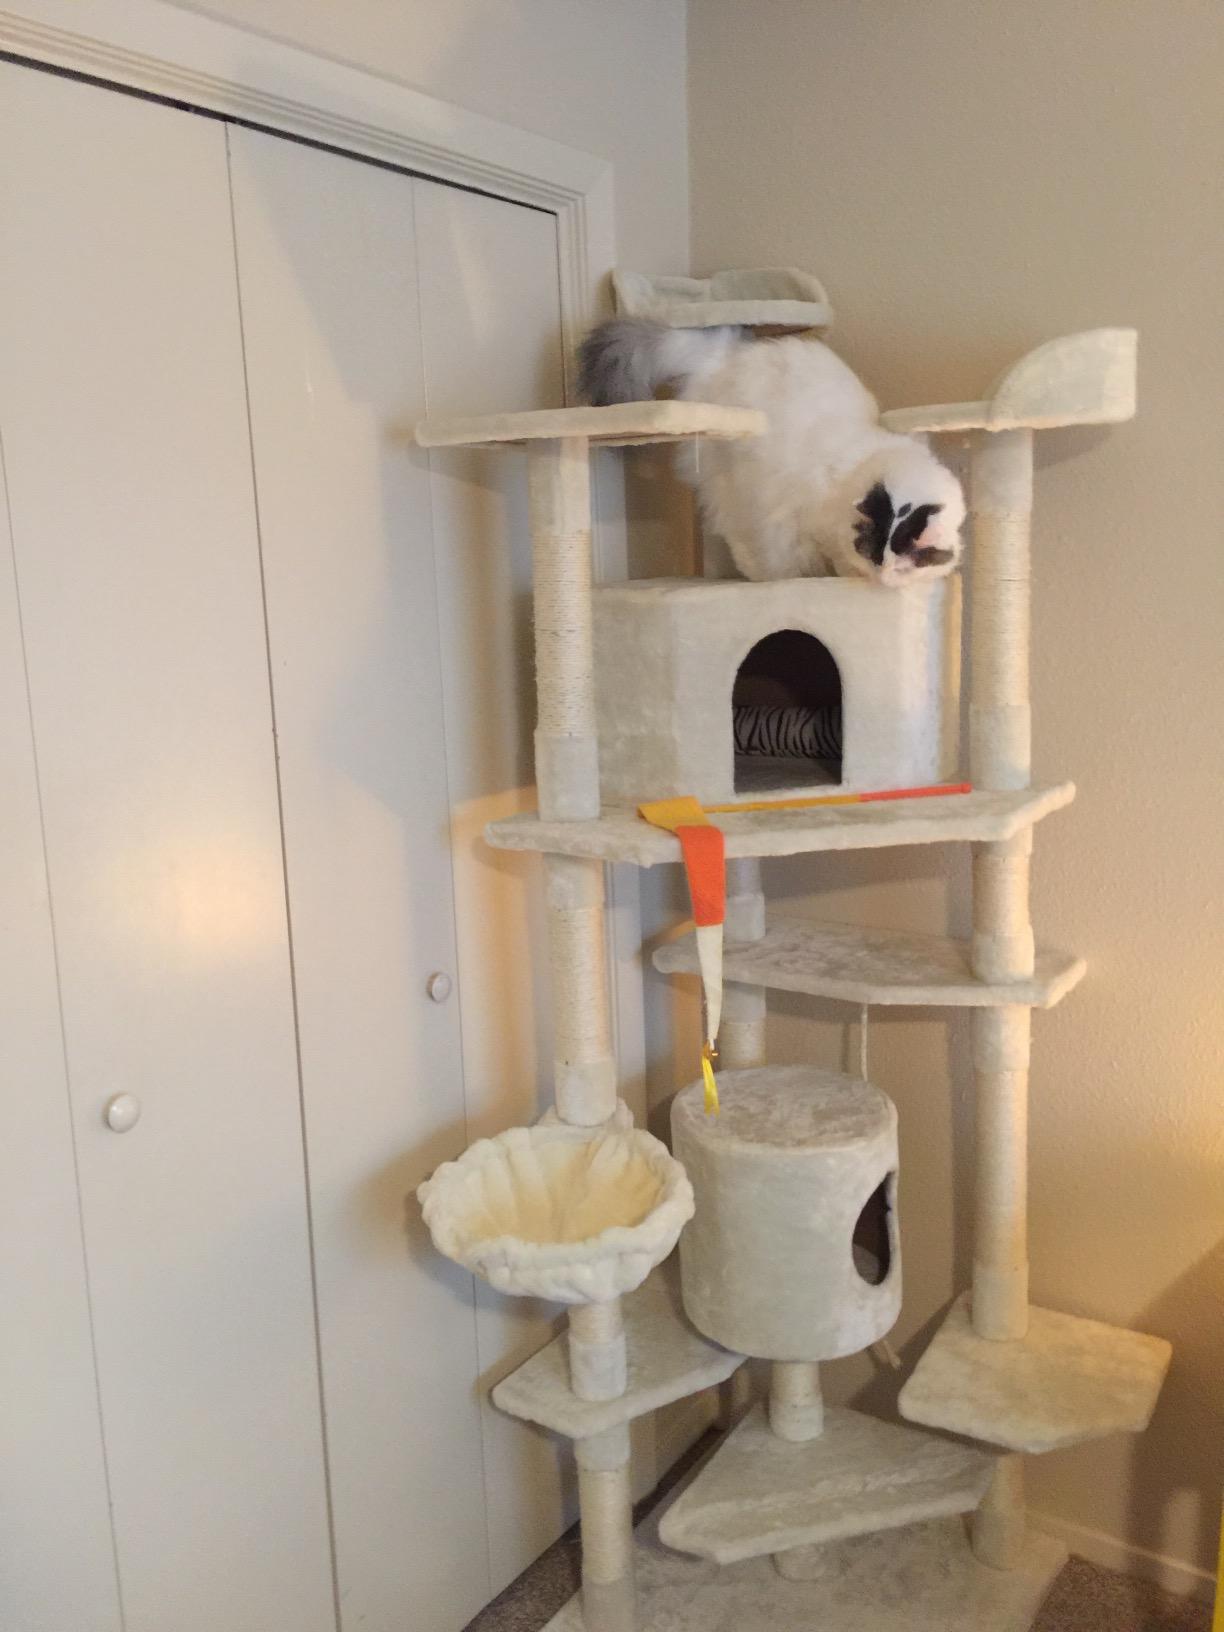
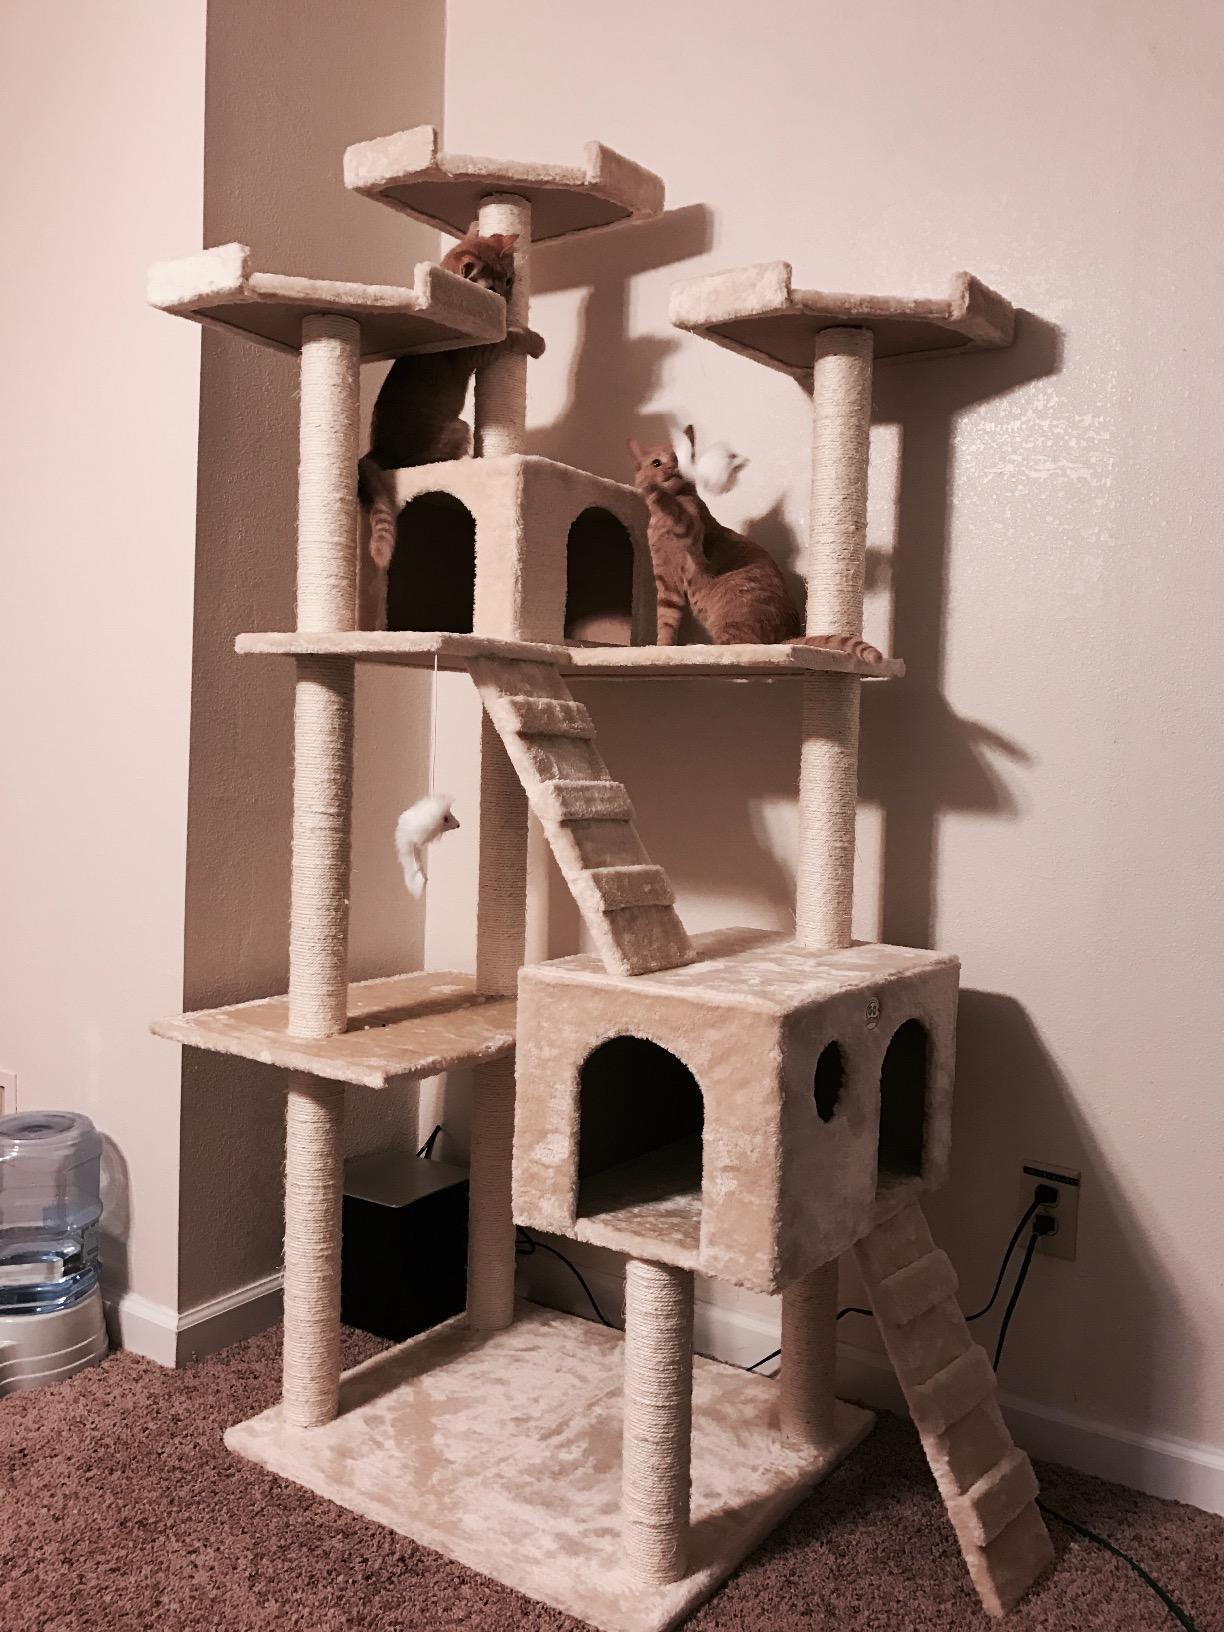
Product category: items_cat tree
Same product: no